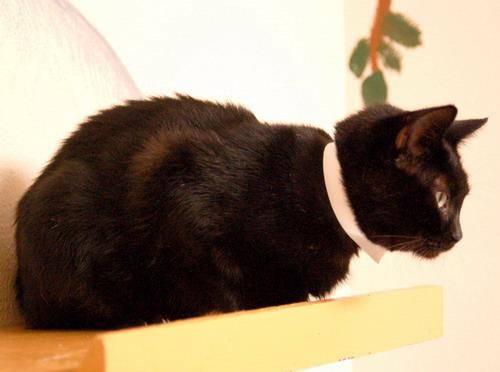
Label: cat